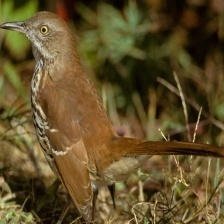
Species: BROWN THRASHER
Scientific name: TOXOSTOMA RUFUM